Boskoop

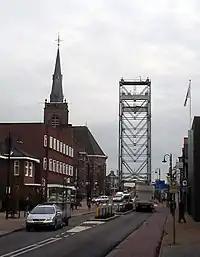
Centre of Boskoop.

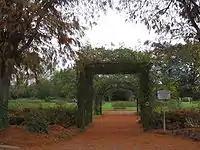
Rose Garden of Boskoop.

Boskoop is a town in the province of South Holland. It was a separate municipality until it merged into Alphen aan den Rijn in 2014. The town had a population of 15,050 in 2012 and covers an area of of which is water. It's the world's biggest joined floriculture area.